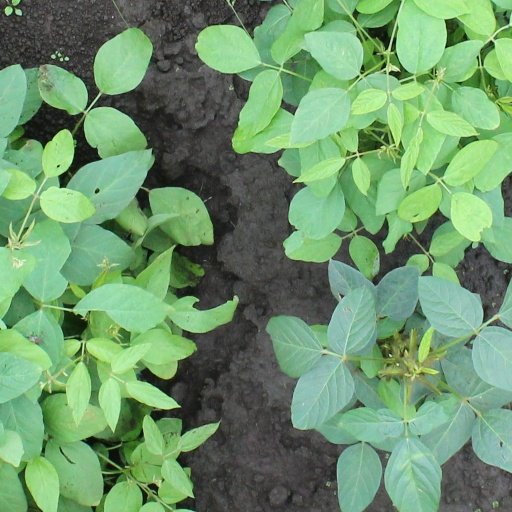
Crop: soybean